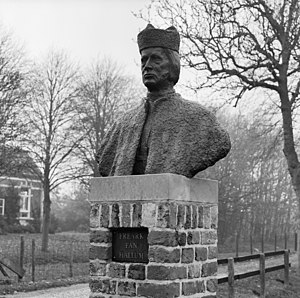
Frederick af Hallum
Mindesmærke.
Sankt Frederick af Hallum var en præmonstratenserpræst og kanoniseret, grundlægger af og første abbed i Mariengaarde Abbedi i Friesland i Holland.